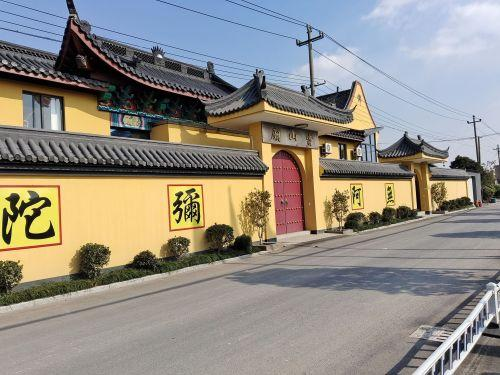
地标名称：雷山庙
所在城市：杭州市·萧山区